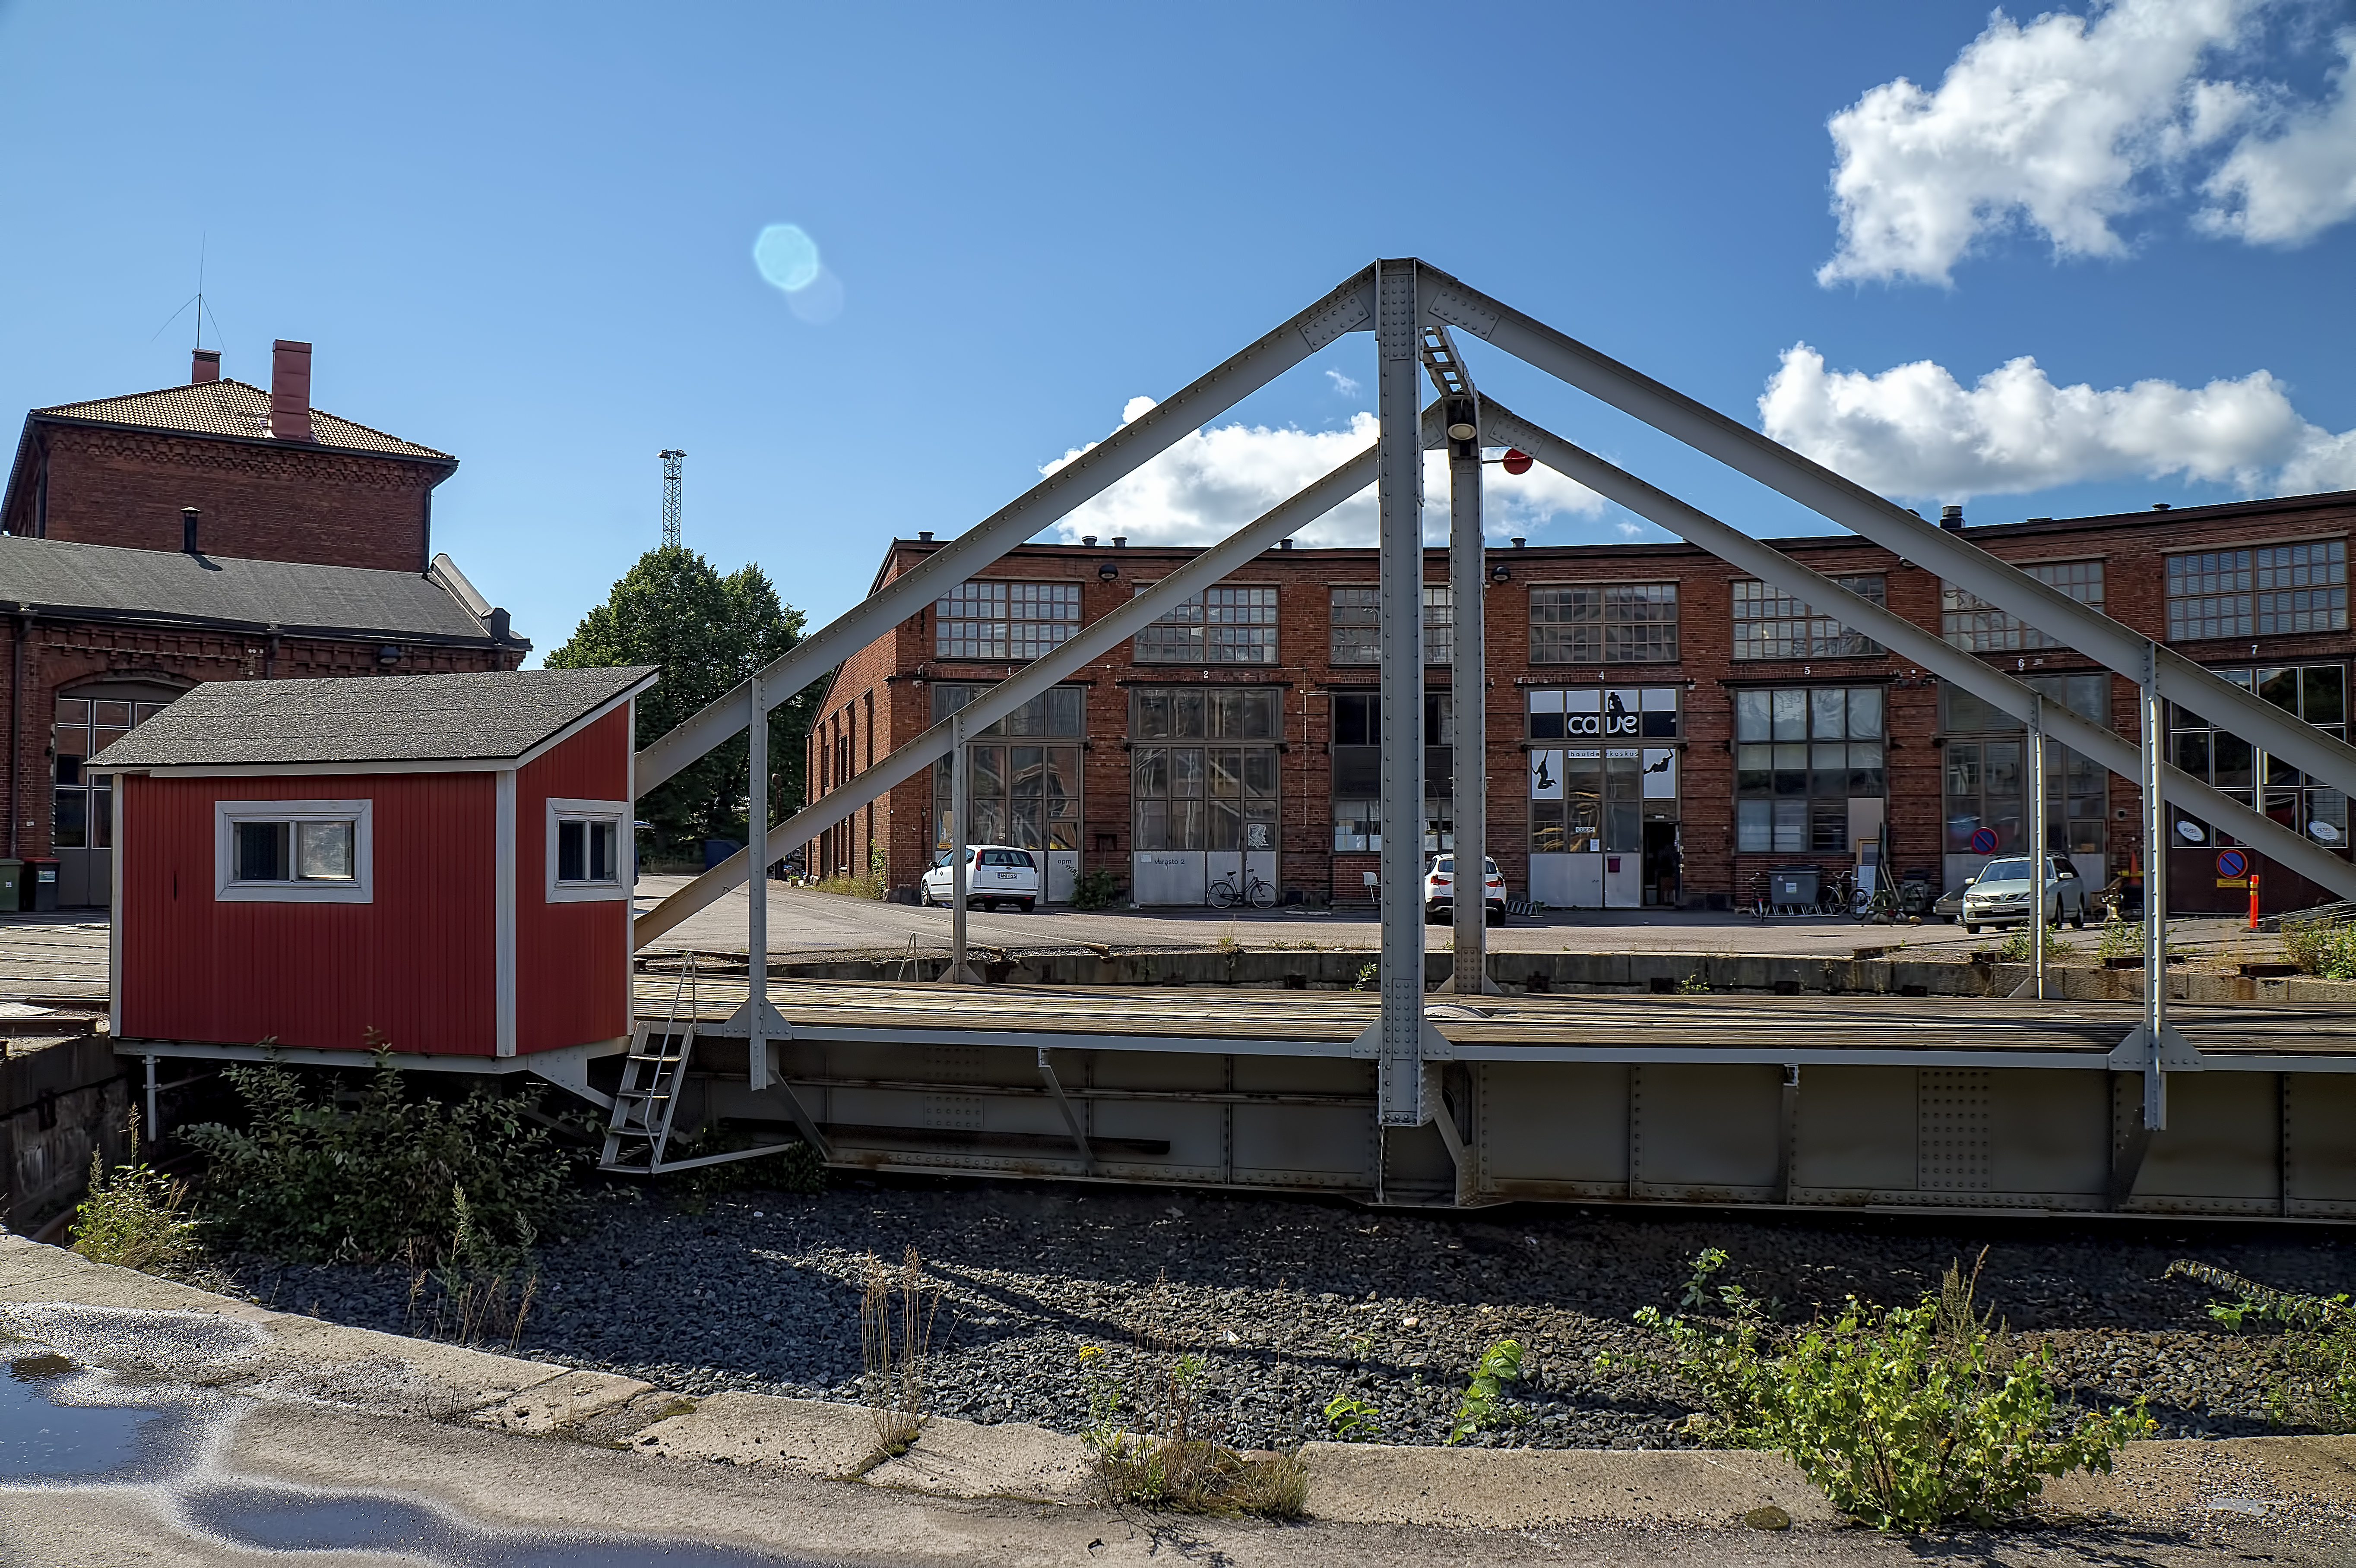
turntable, architecture, railway, house, town, home, transport, suburb, facade, finland, helsinki, estate, pasila, roundhouse, neighbourhood, residential area